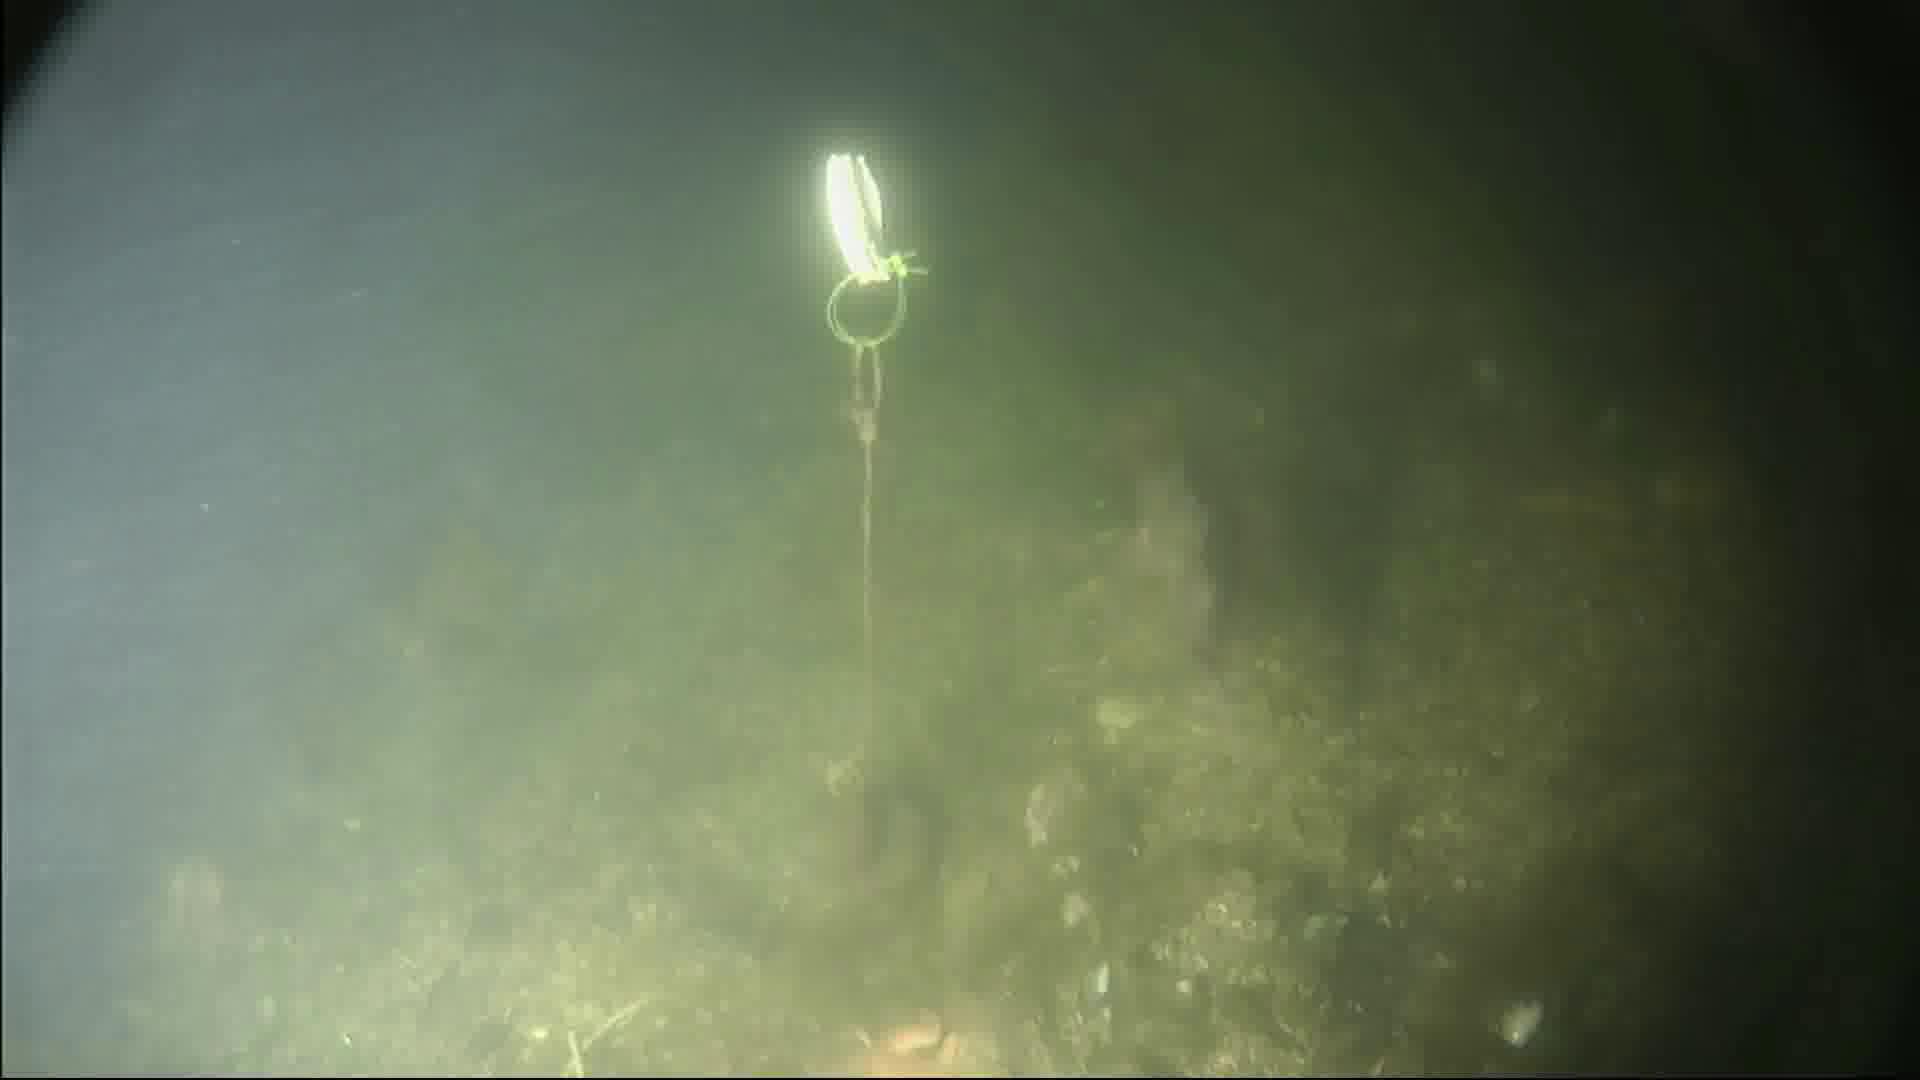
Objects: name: fish
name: starfish